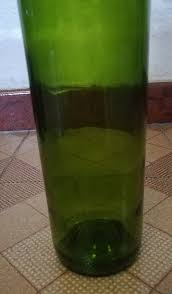
Label: glass